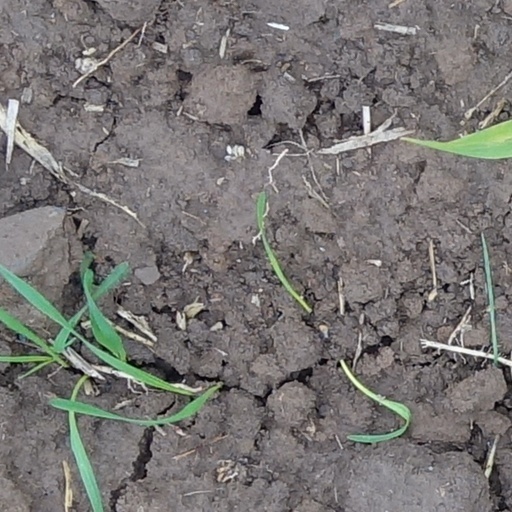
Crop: wheat